List of building types

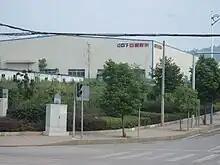
A heavy manufacturing plant in Loudi, Hunan province, China

Office buildings are generally categorized by "size" and by "quality" ("e.g.", "a low-rise Class A building")